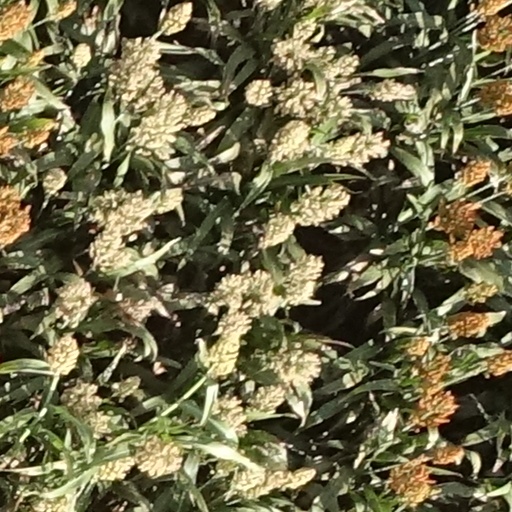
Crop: sorghum